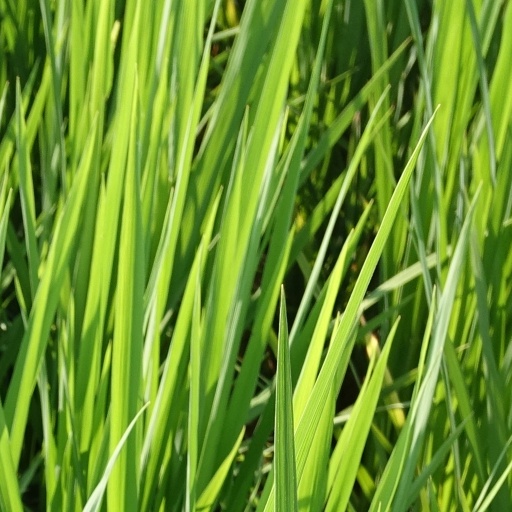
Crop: rice